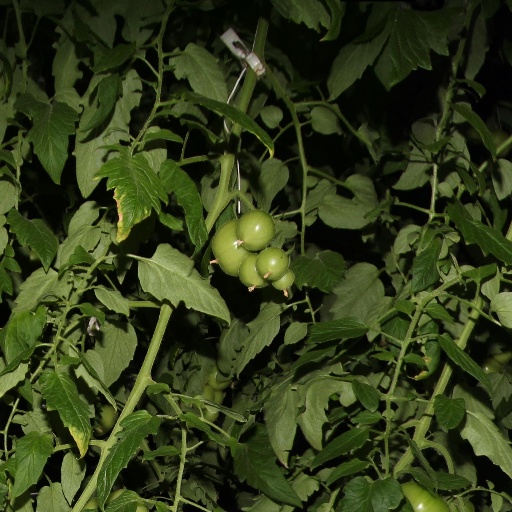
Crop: tomato